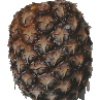
Label: pineapple